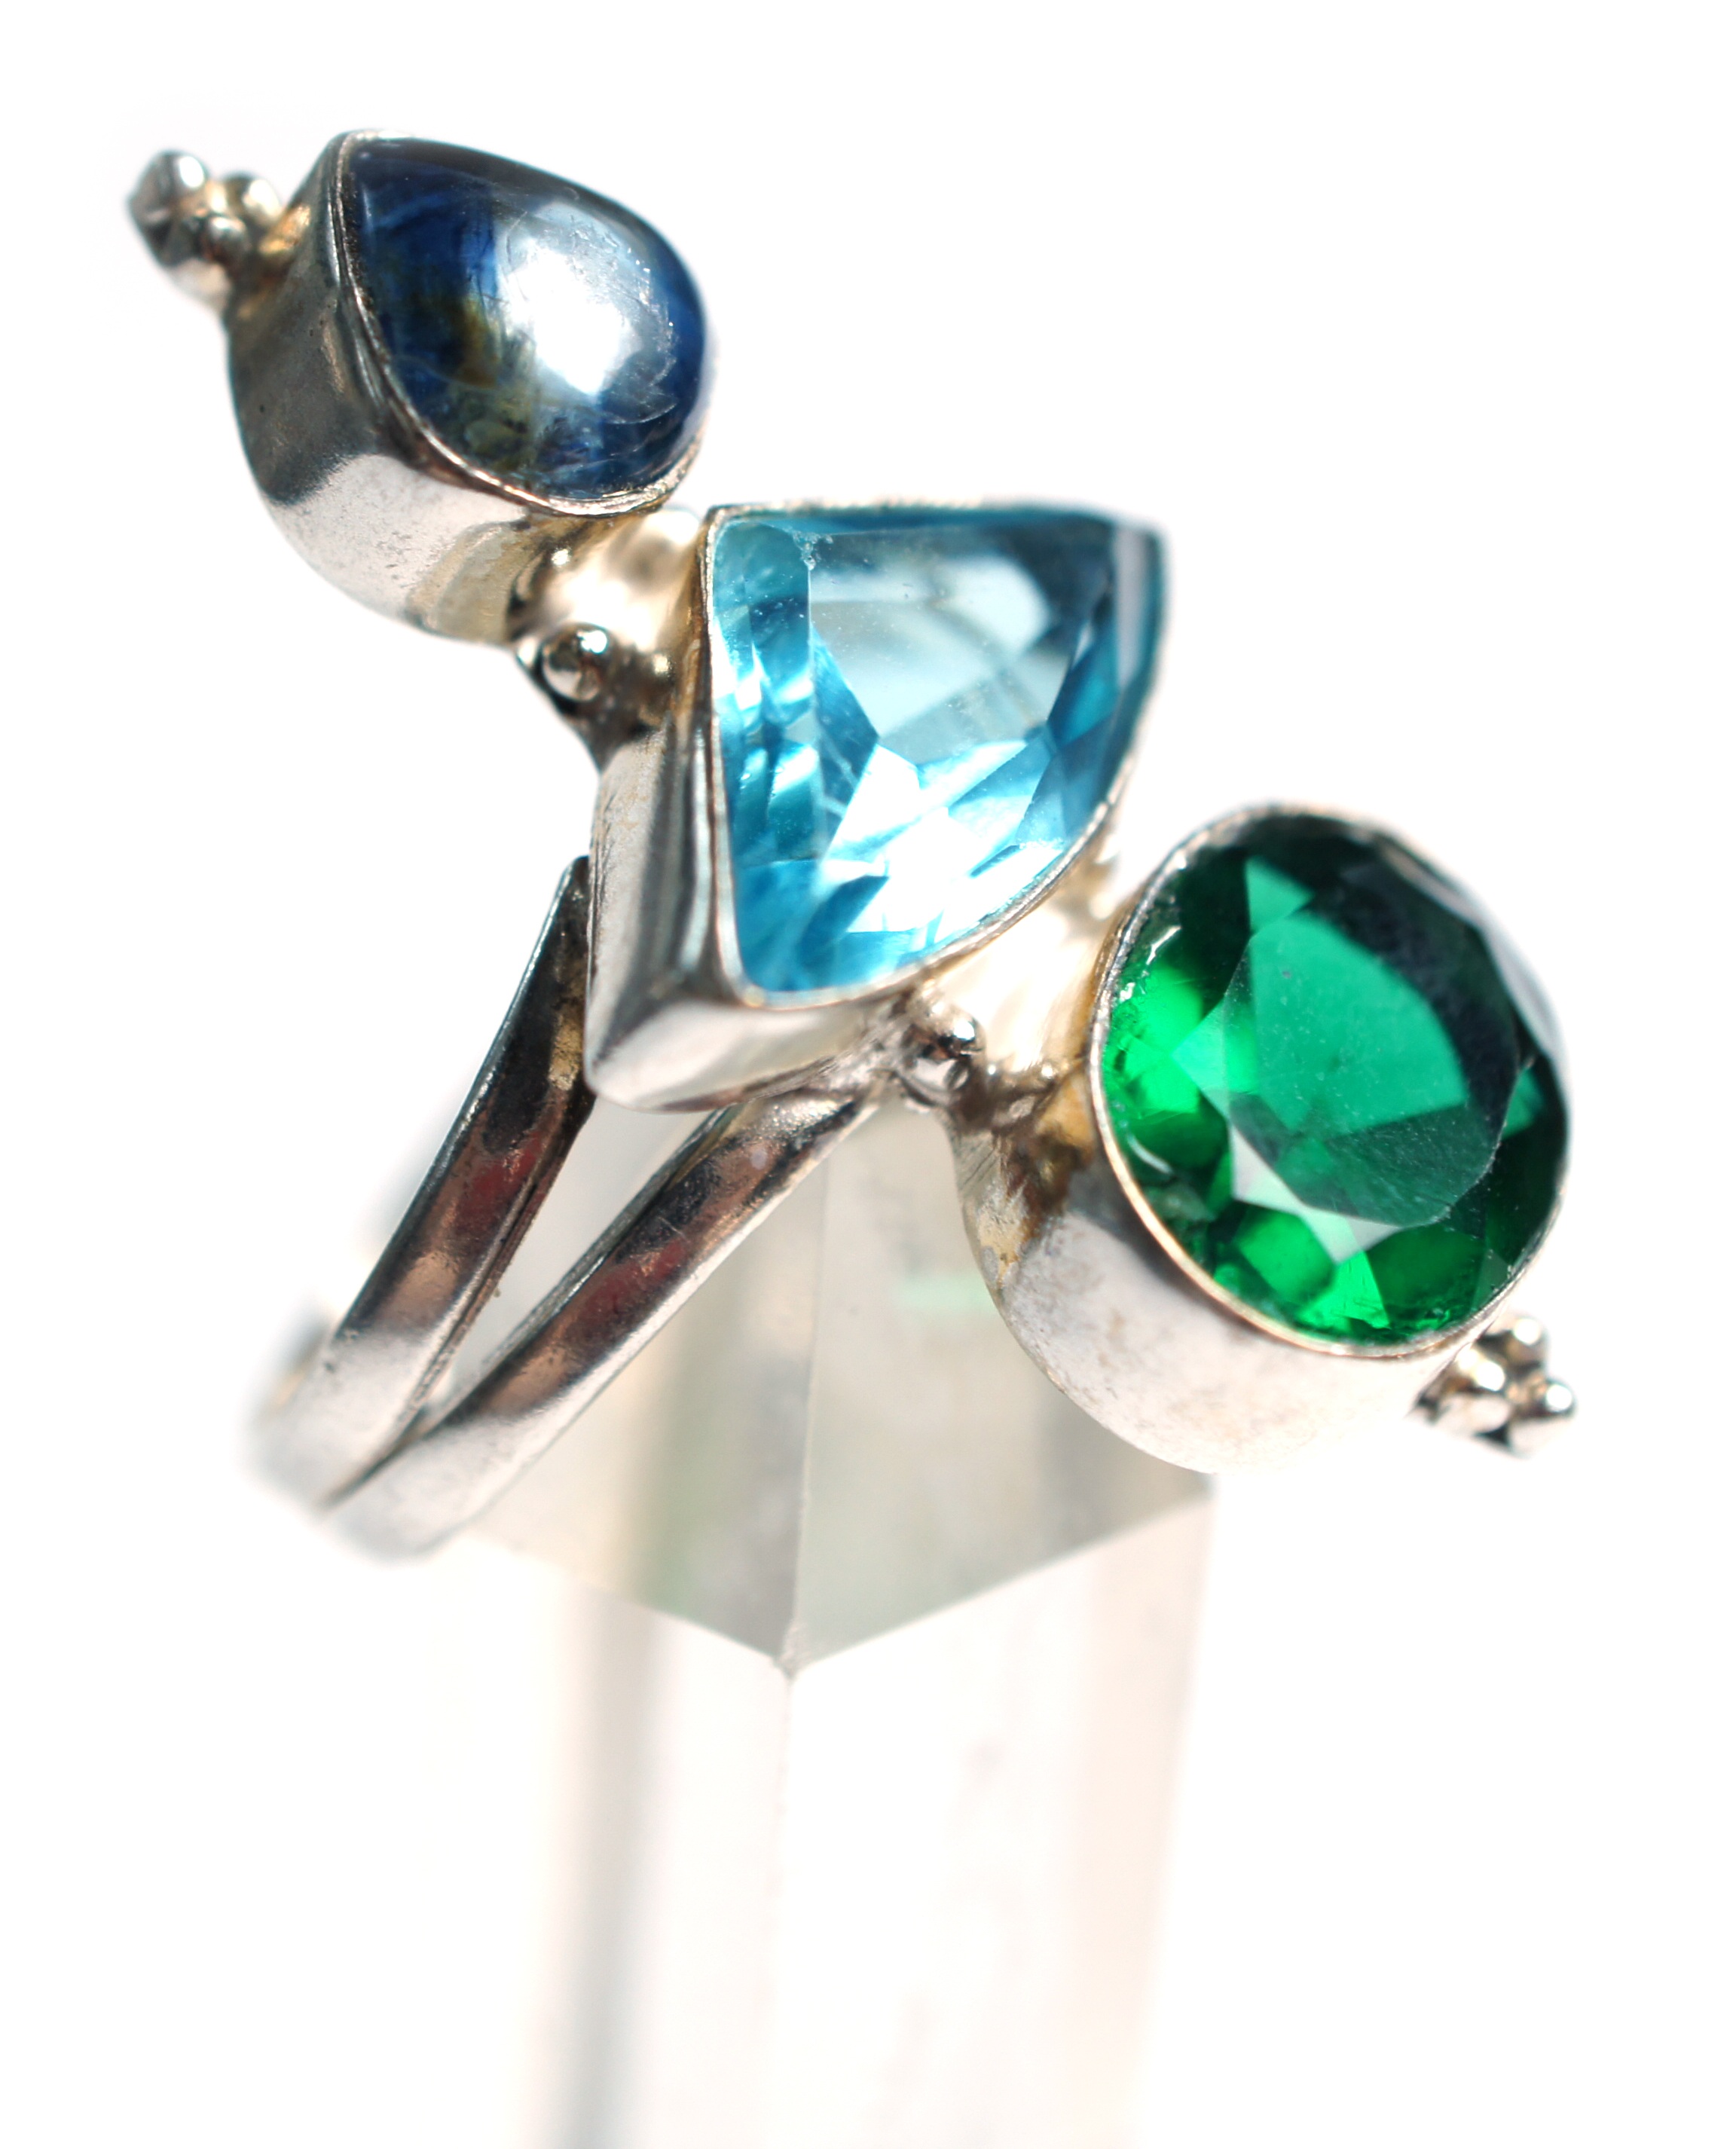
ring, stone, green, fashion, blue, point, jewelry, jewellery, jewel, turquoise, crystal, emerald, gemstone, lapis, quartz, gems, faceted, fashion accessory, body jewelry